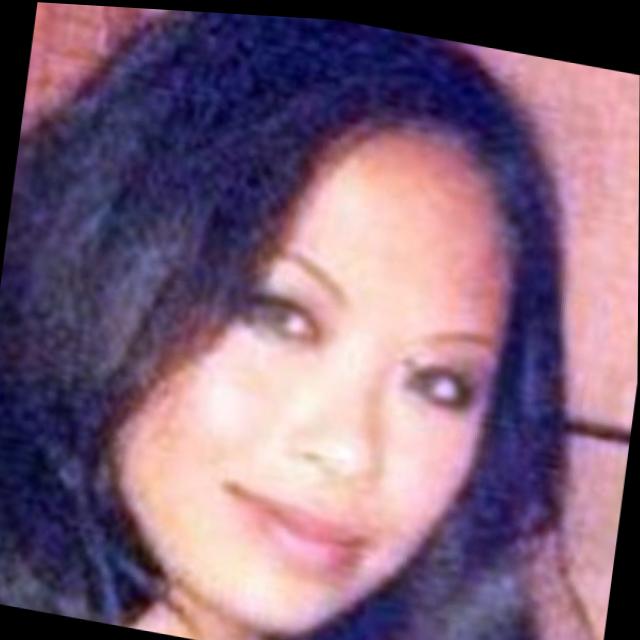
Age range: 21-44